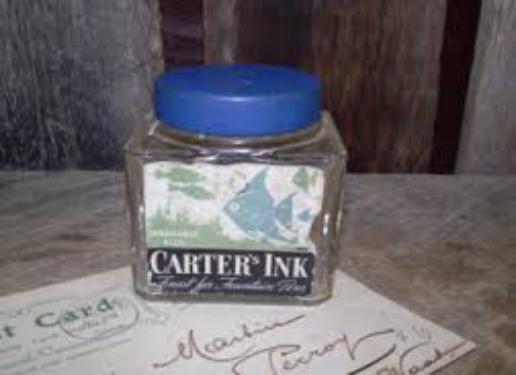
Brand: Carter's Ink
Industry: Necessities